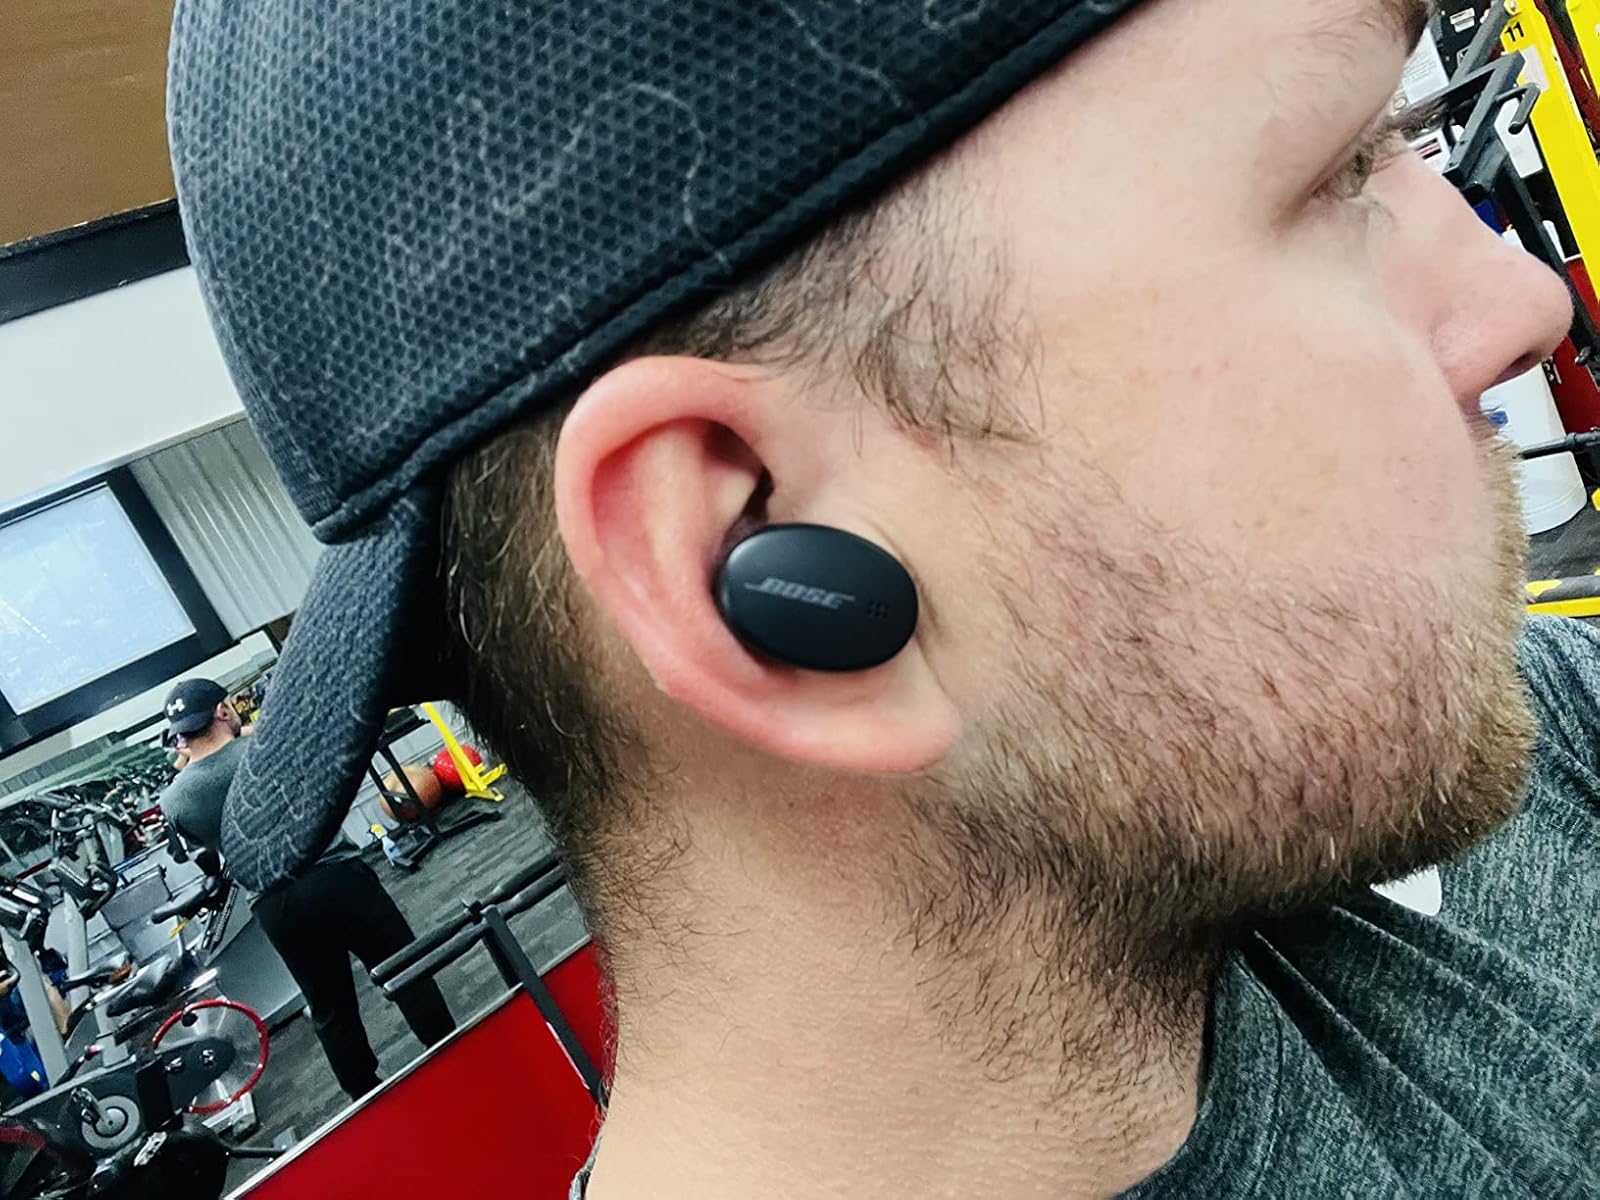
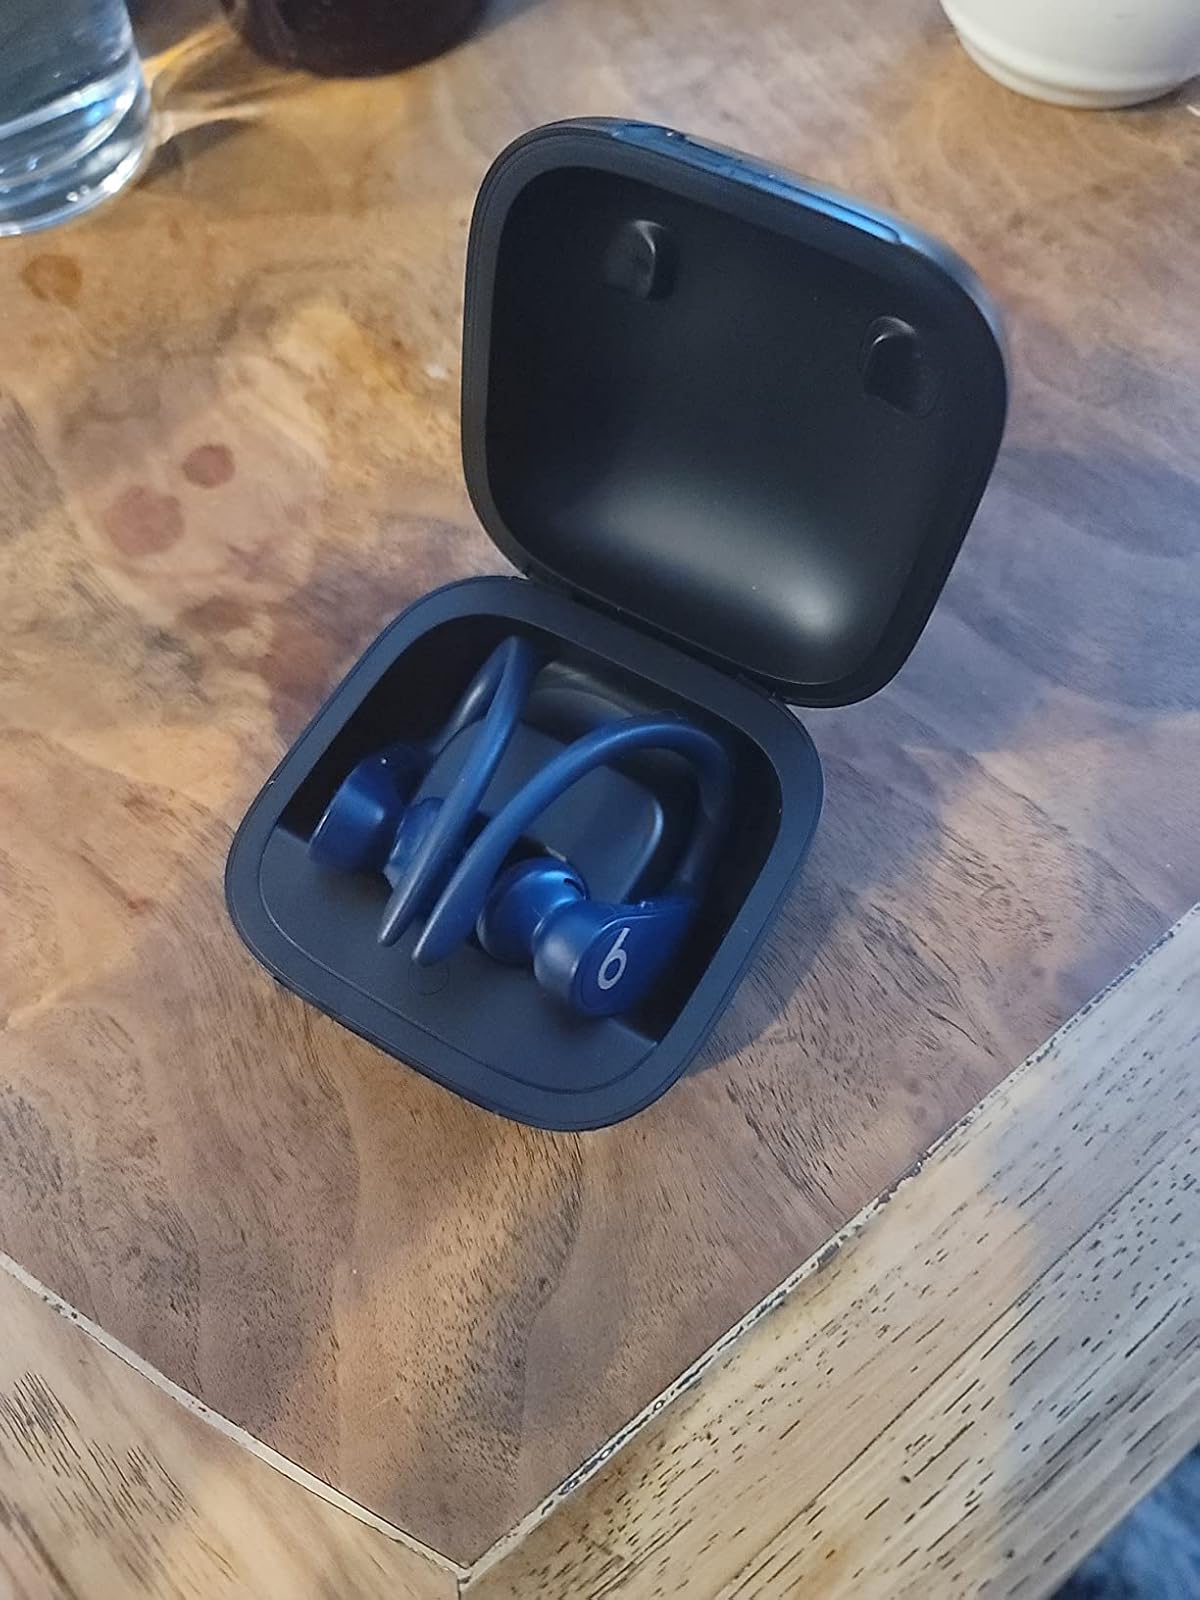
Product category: earbuds
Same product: no